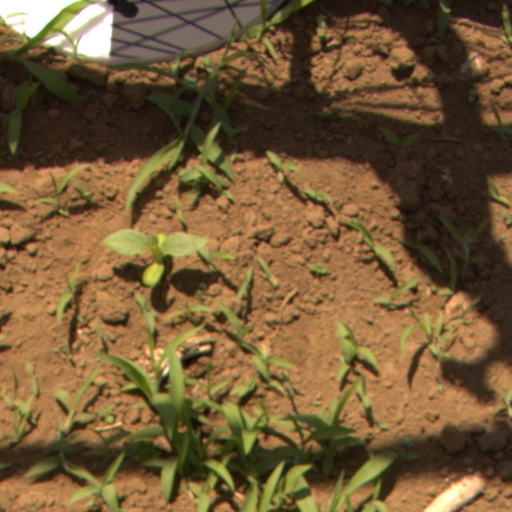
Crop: Jerusalem artichoke